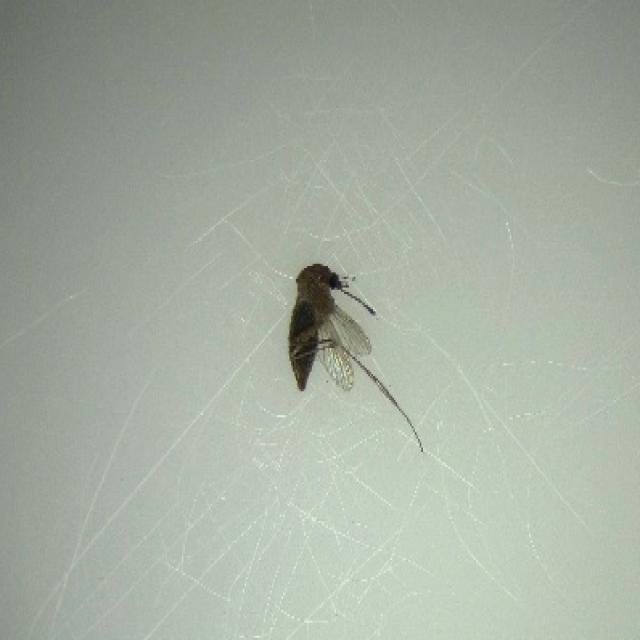
Species: culex_tritaeniorhynchus